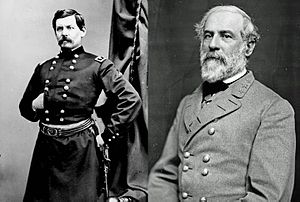
Marylandkampagnen
George B. McClellan og Robert E. Lee var de ledende generaler under Marylandkampagnen
Marylandkampagnen, eller Antietamfelttoget betragtes i almindelighed som et af de større vendepunkter i den amerikanske borgerkrig. Den konfødererede general Robert E. Lees første invasion af Nordstaterne blev slået tilbage af Generalmajor George B. McClellan og hans Army of the Potomac, som afskar Lee og hans Army of Northern Virginia og derpå angreb den ved Sharpsburg, Maryland. Det heraf følgende slaget ved Antietam var det blodigste endagsslag i USA's historie.